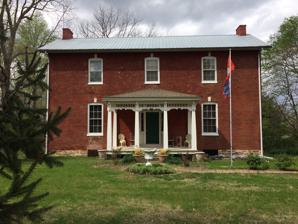
Building: Theodore Gosewisch House
Country: United States of America
Year built: 1847
Historic house in Missouri, United States United States historic place Theodore Gosewisch / Fuenfhausen House U.S. National Register of Historic Places Show map of Missouri Show map of the United States Location 0.5 mi. W of jct. of MO 13 and Marshall School Rd., near Lexington, Missouri Coordinates 39°9′28″N 93°53′30″W / 39.15778°N 93.89167°W / 39.15778; -93.89167 Area 8 acres (3.2 ha) Built 1847 ( 1847 ) Architectural style Greek Revival MPS Antebellum Resources of Johnson, Lafayette, Pettis, and Saline Counties MPS NRHP reference No. 97001433 Added to NRHP November 14, 1997 Theodore Gosewisch House , also known as Fuenfhausen Residence , is a historic home located near Lexington , Lafayette County, Missouri .  It was built about 1847, and is a two-story, central passage plan , Greek Revival style brick I-house . It has a two-story rear ell with open shed-roofed porch. The front facade features a one-story Victorian front porch installed in the early 1900s. It was listed on the National Register of Historic Places in 1997. References